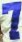
Number: 7